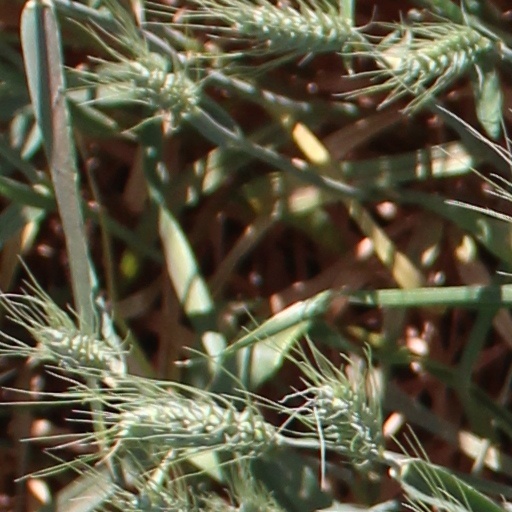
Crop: wheat